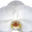
Label: orchid